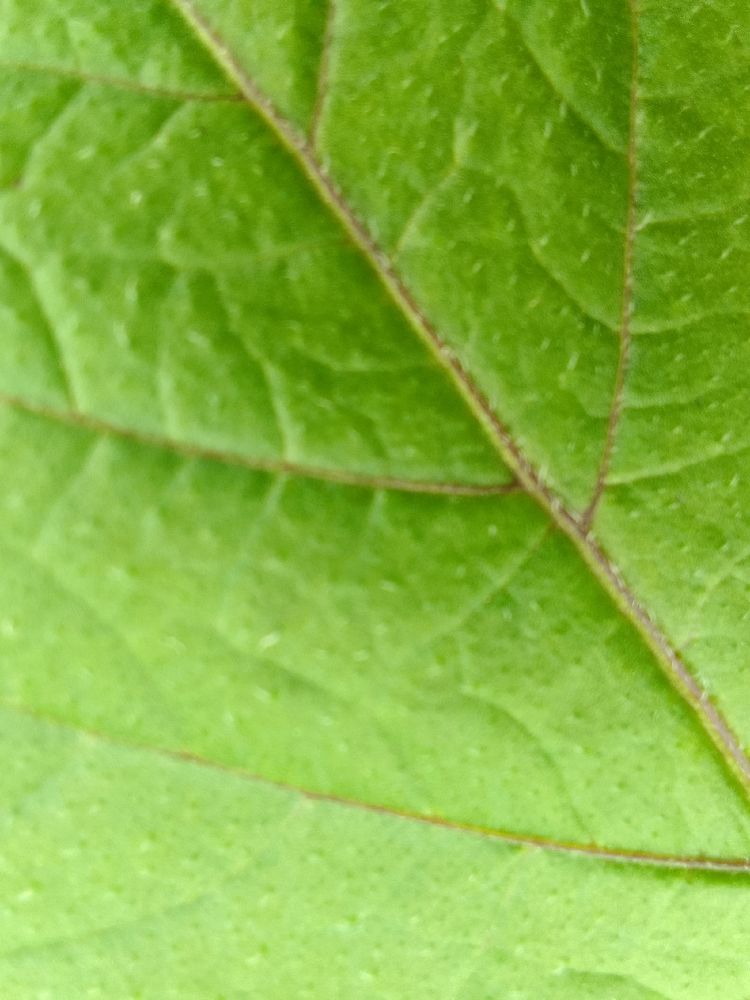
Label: Healthy